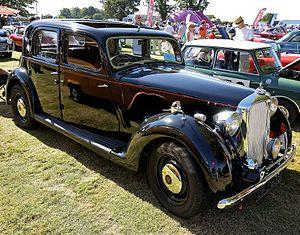
Les voitures de tourisme Rover font partie des groupes Rover Company, British Leyland, Austin Rover Group, British Aerospace puis BMW et Phoenix Venture Holdings.